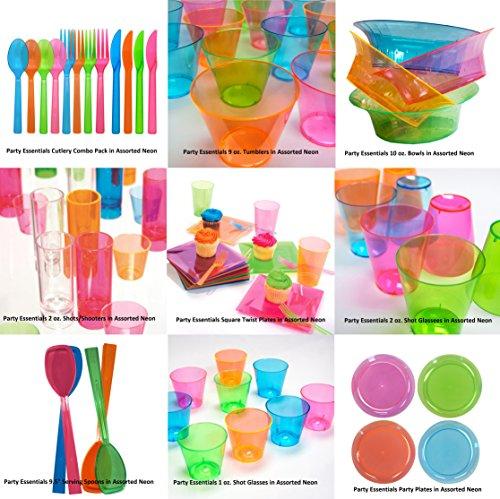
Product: Party Essentials Hard Plastic 9-Inch Round Party/Luncheon Plates, Assorted Neon, 20-Count
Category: Health & Household | Household Supplies | Paper & Plastic | Disposable Plates, Bowls & Cutlery | Plates
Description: Northwest Enterprises quality hard plastic 9-inch round neon party/luncheon plates.
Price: $15.98